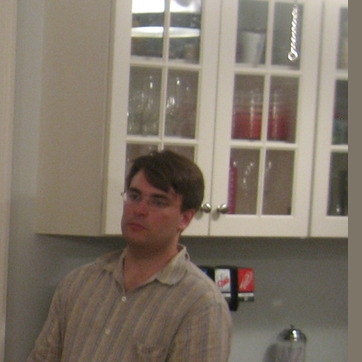
Material: hair